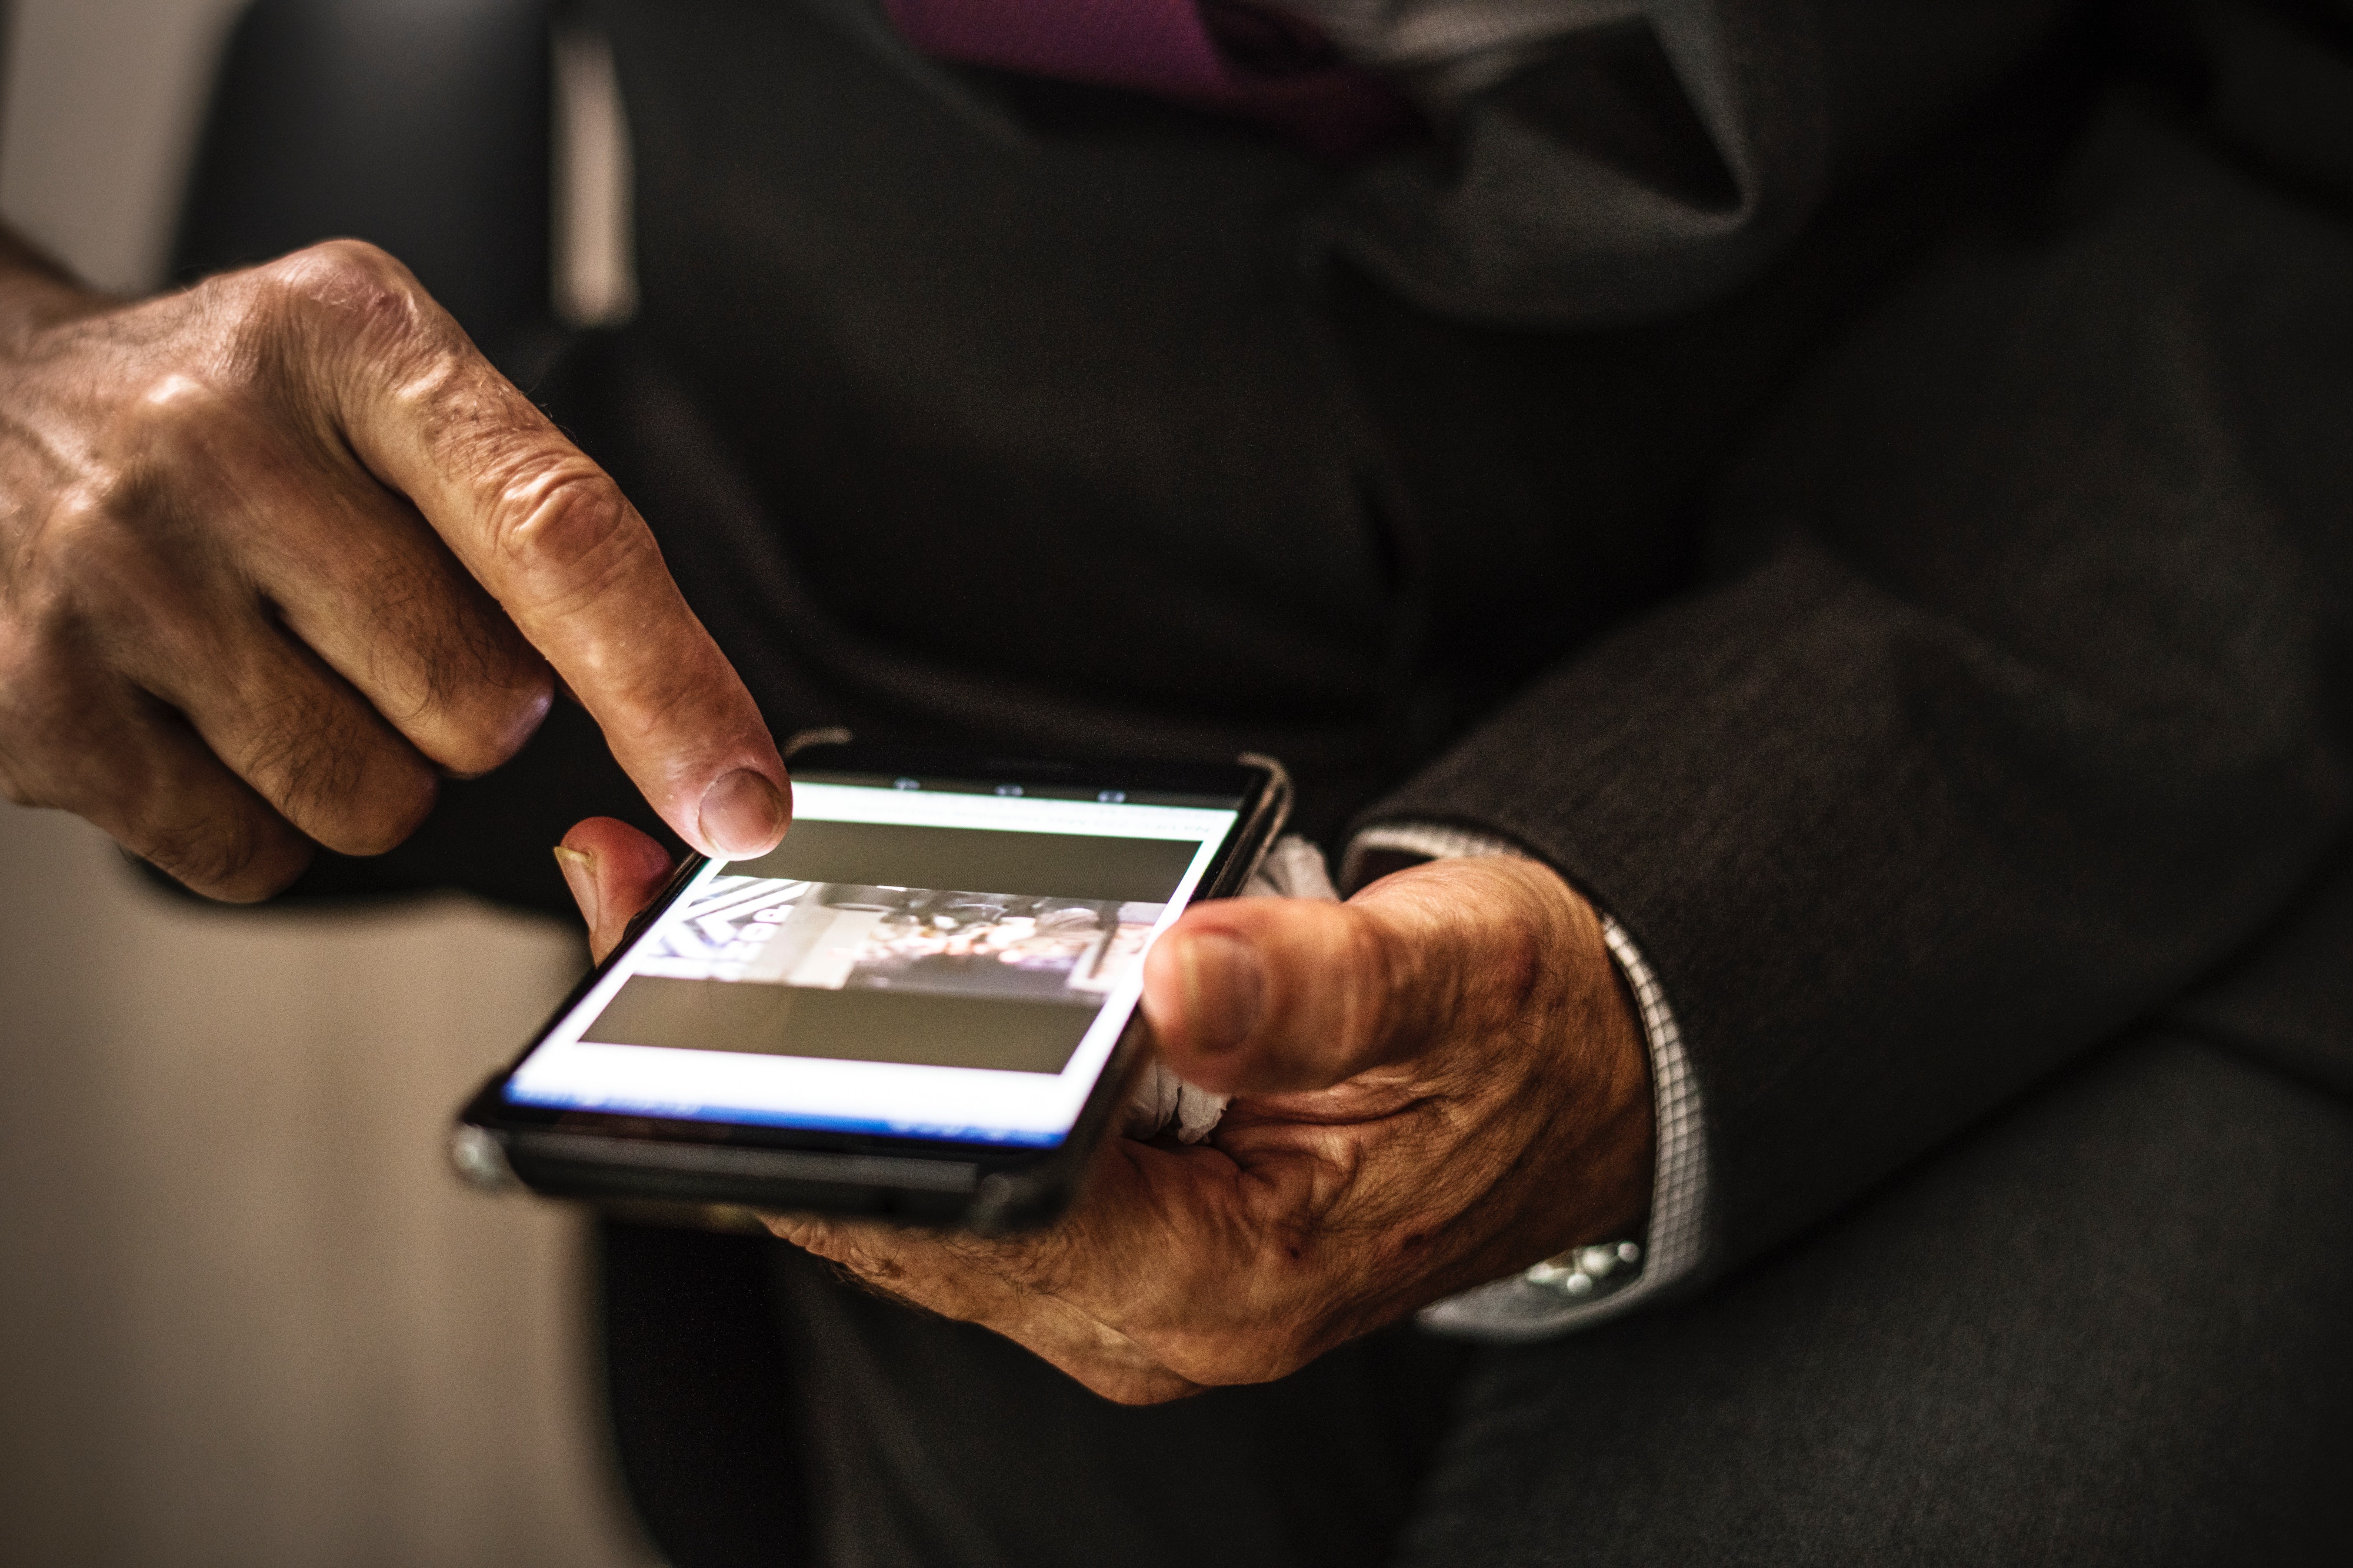
electronic device, gadget, technology, mobile phone, communication device, hand, cellular network, finger, electronics, mobile device